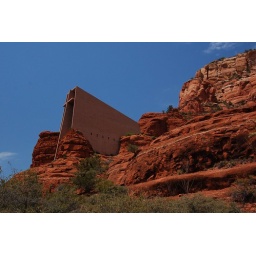
A remarkable structure designed by architect Marguerite Staude and built into a red rock canyon.